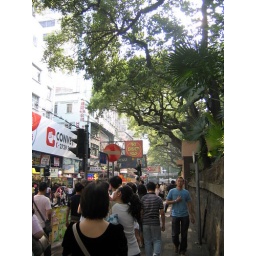
A road in Hong Kong that ran alongside a steep stone wall and an almost jungle-like area beyond.